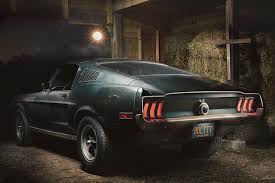
Vehicle type: Cars